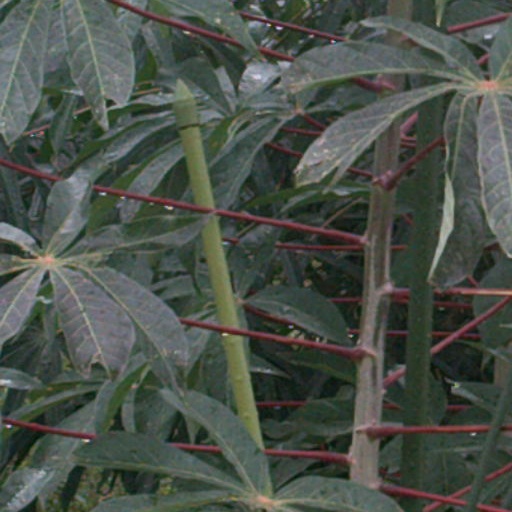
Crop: cassava